Small nucleolar RNA SNORD38

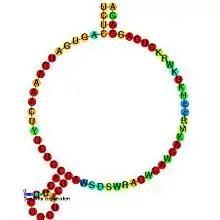
Predicted secondary structure and sequence conservation of SNORD38

In molecular biology, snoRNA U38 (also known as SNORD38) is a non-coding RNA (ncRNA) molecule which functions in the modification of other small nuclear RNAs (snRNAs). This type of modifying RNA is usually located in the nucleolus of the eukaryotic cell which is a major site of snRNA biogenesis. It is known as a small nucleolar RNA (snoRNA) and also often referred to as a guide RNA.